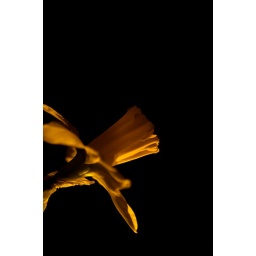
Having way too much fun shooting the centerpiece of our dinner table last night under candle light